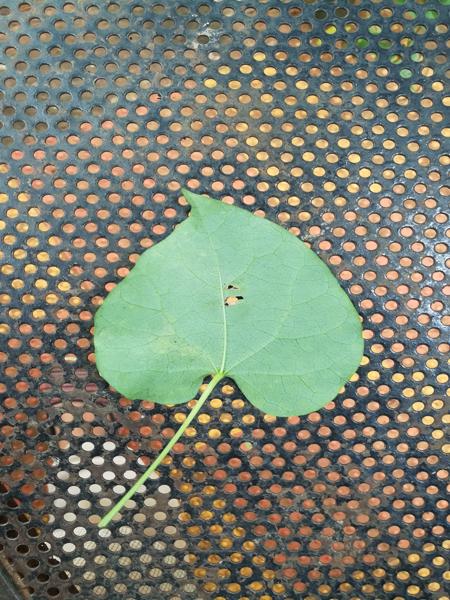
Plant: Amruthaballi